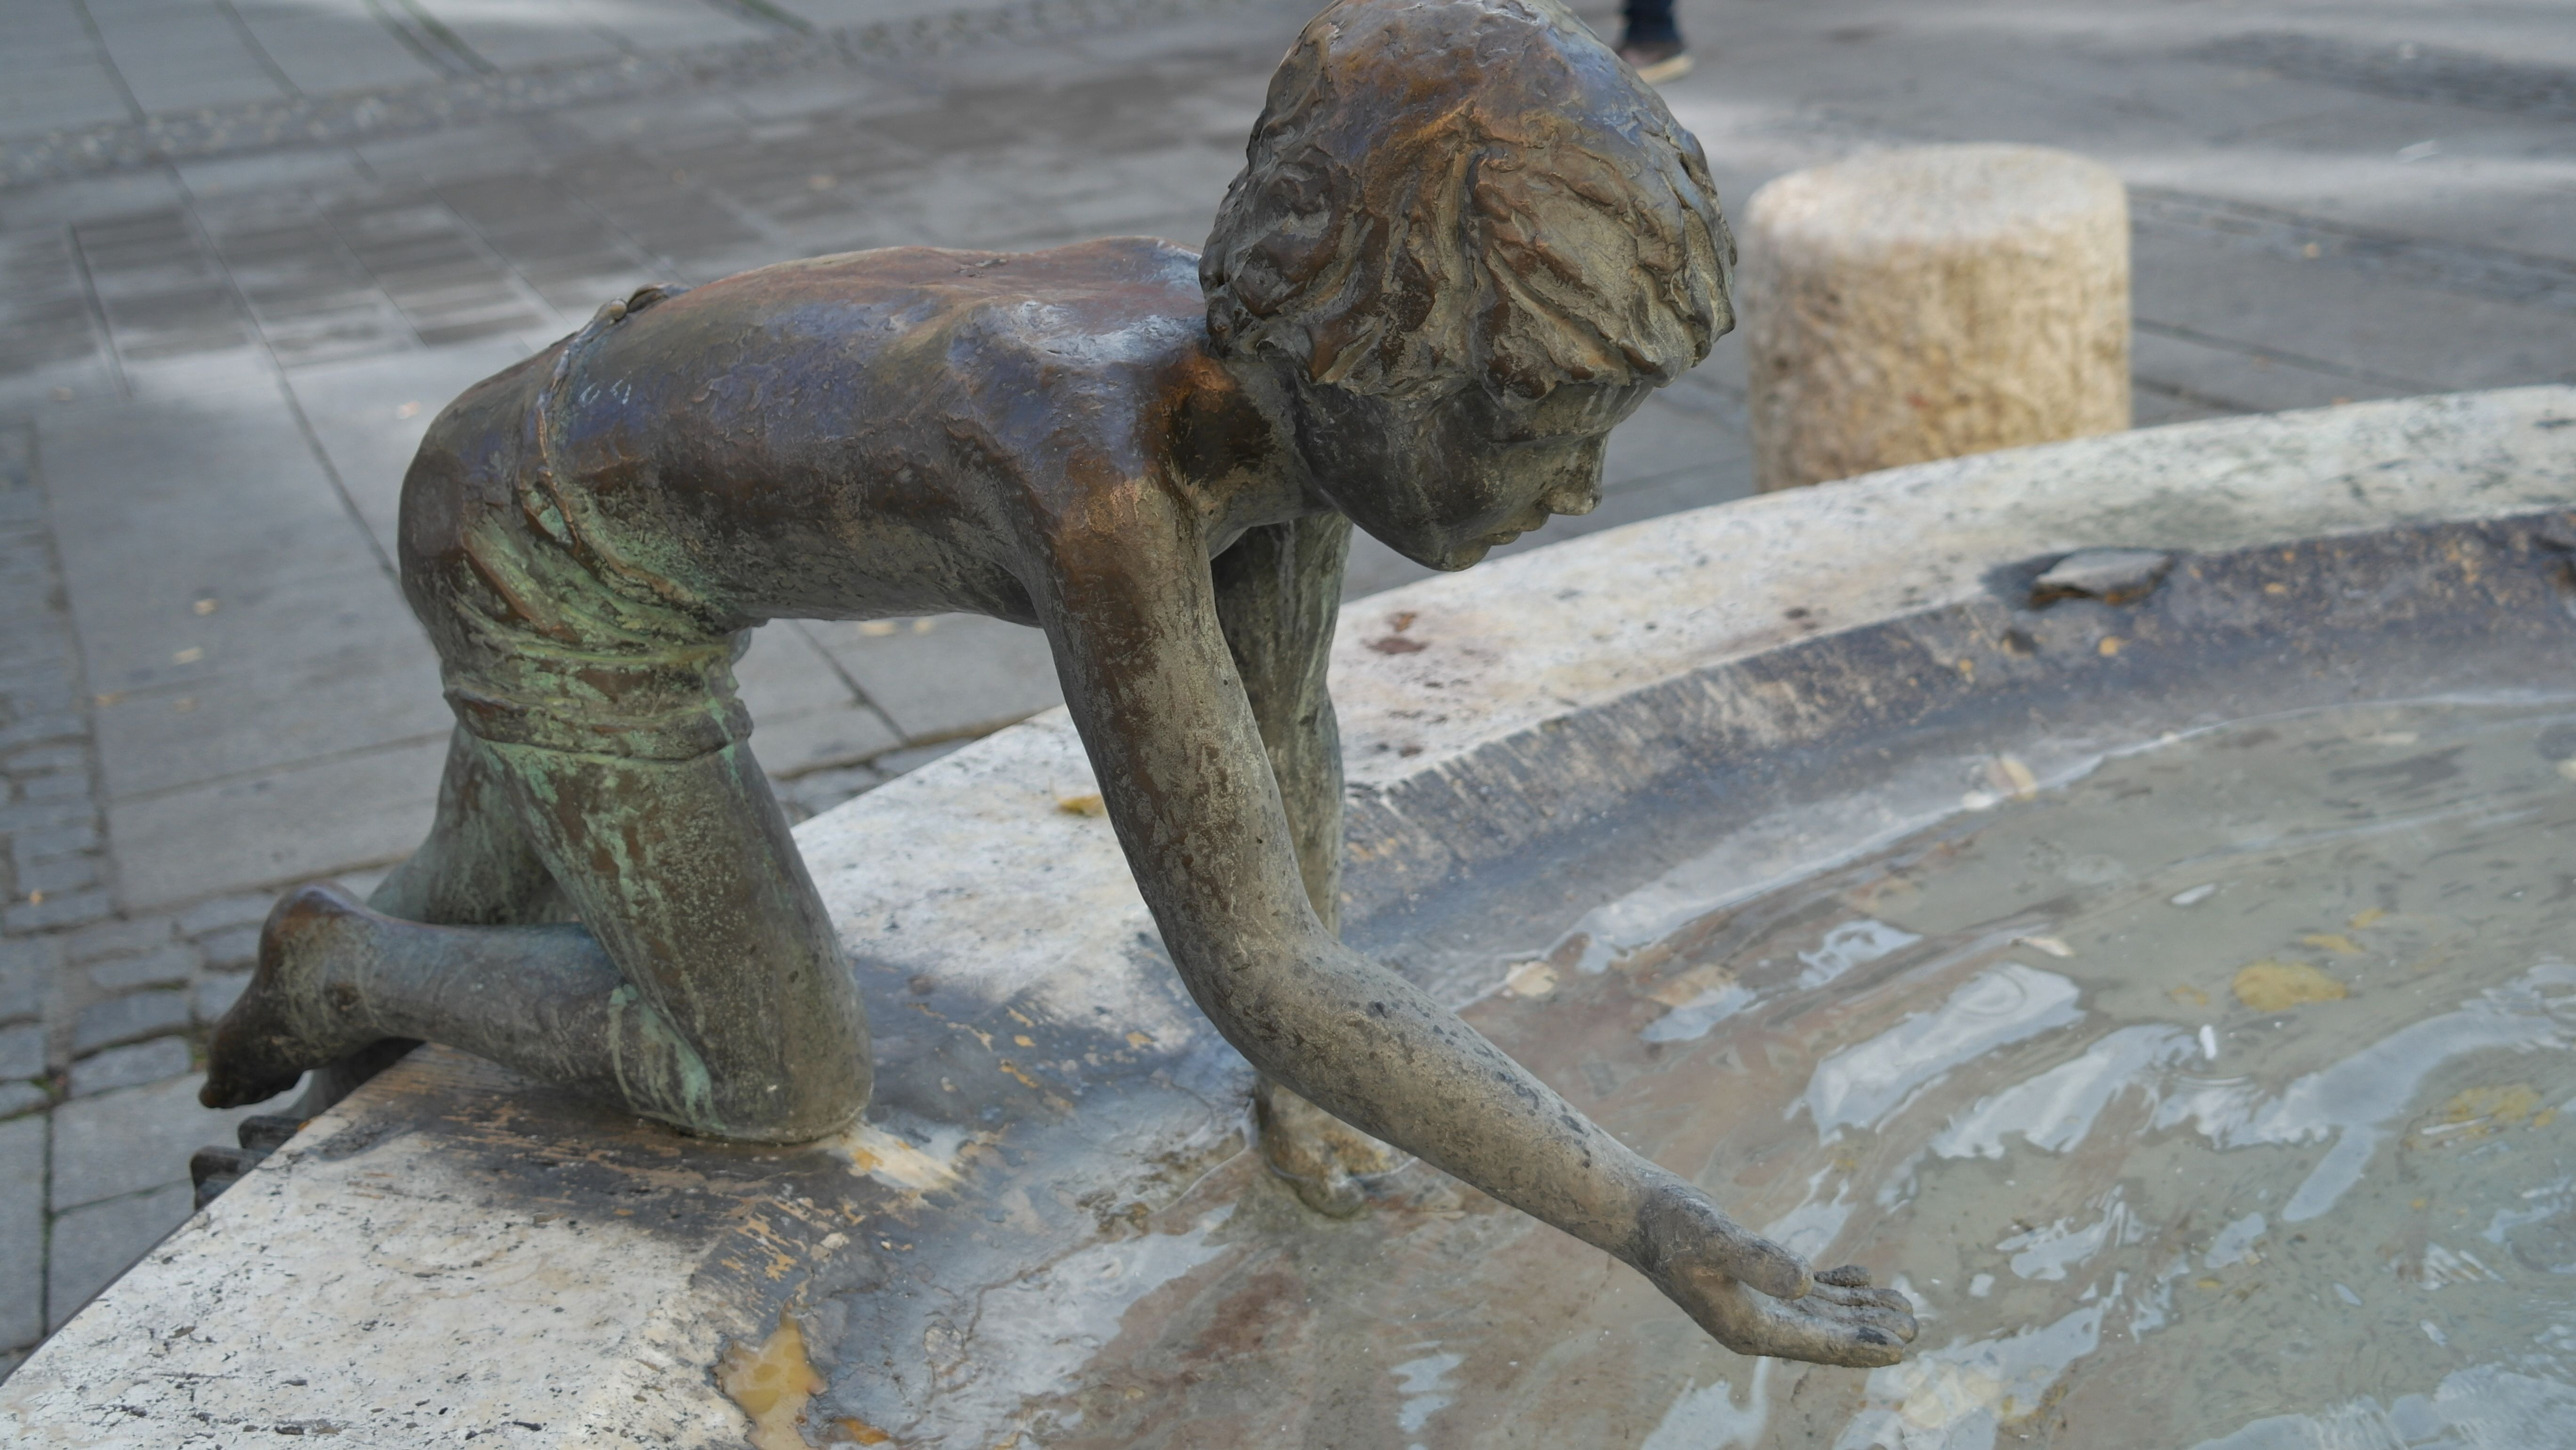
water, stone, monument, statue, mud, water fountain, sculpture, art, fountain, carving, water feature, stone figure, stone carving, manneken, ancient history